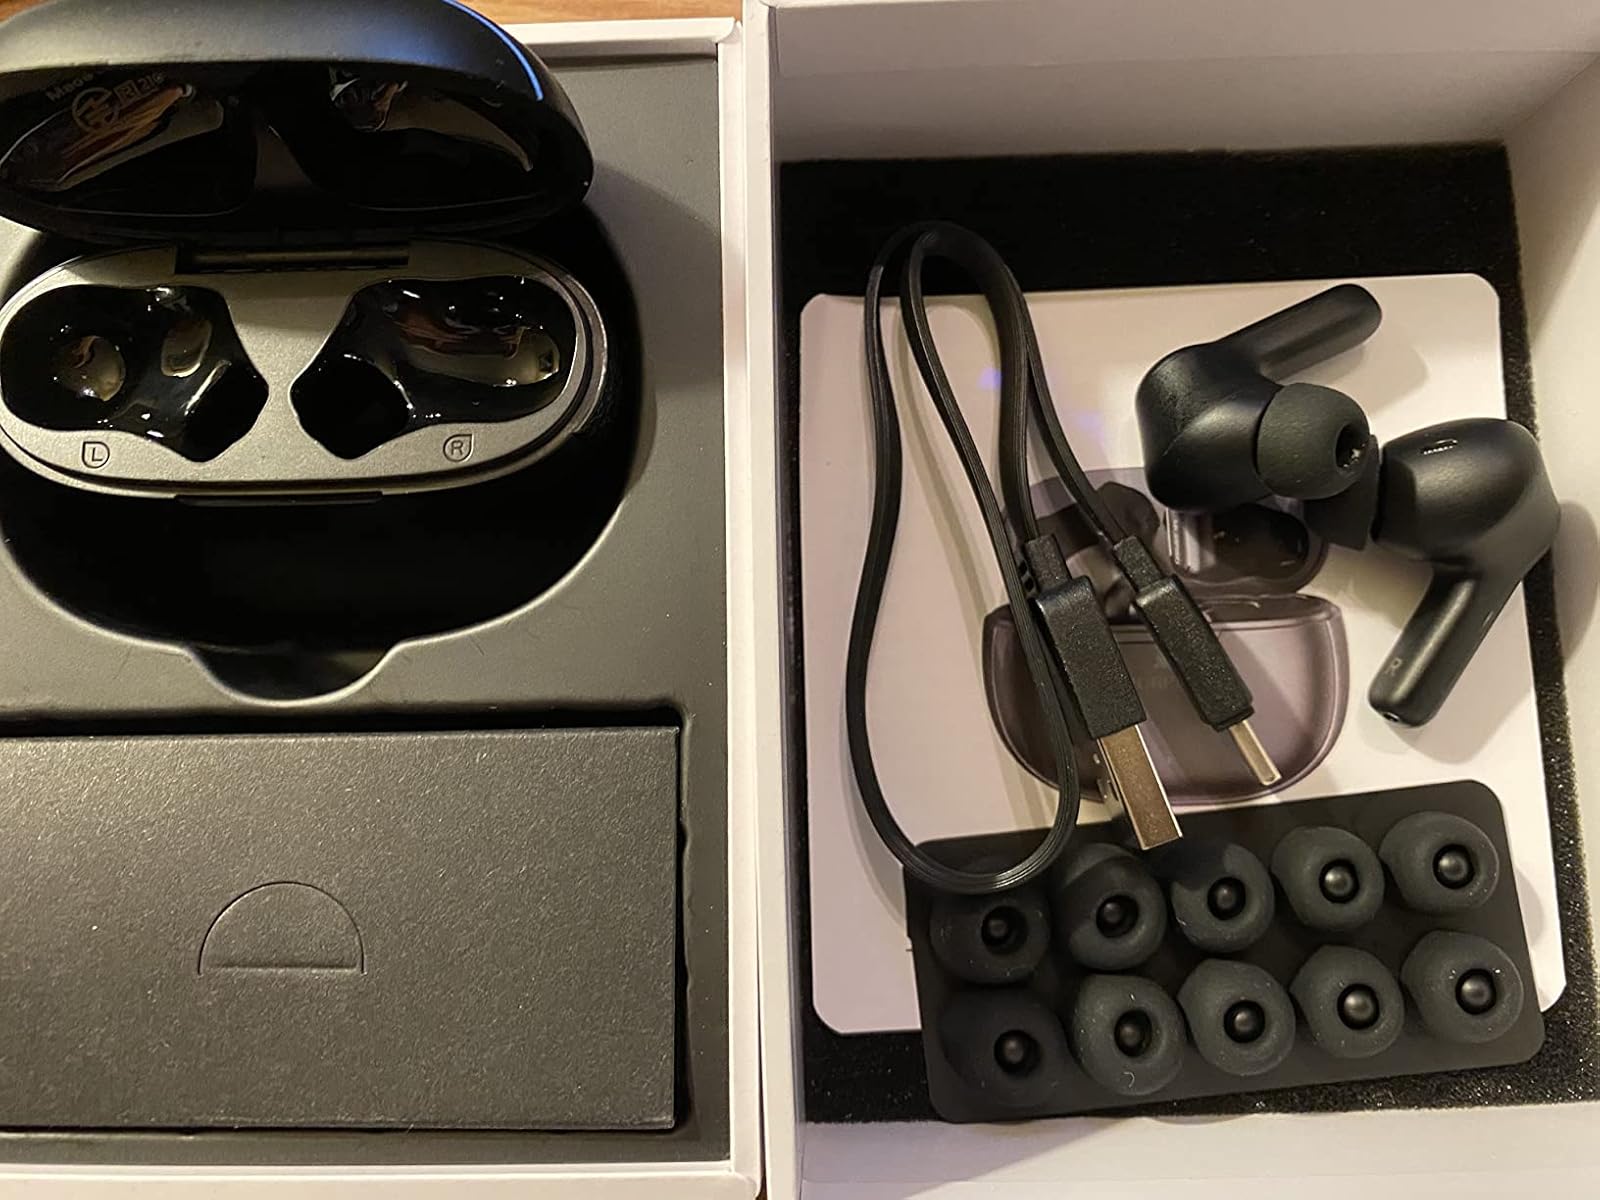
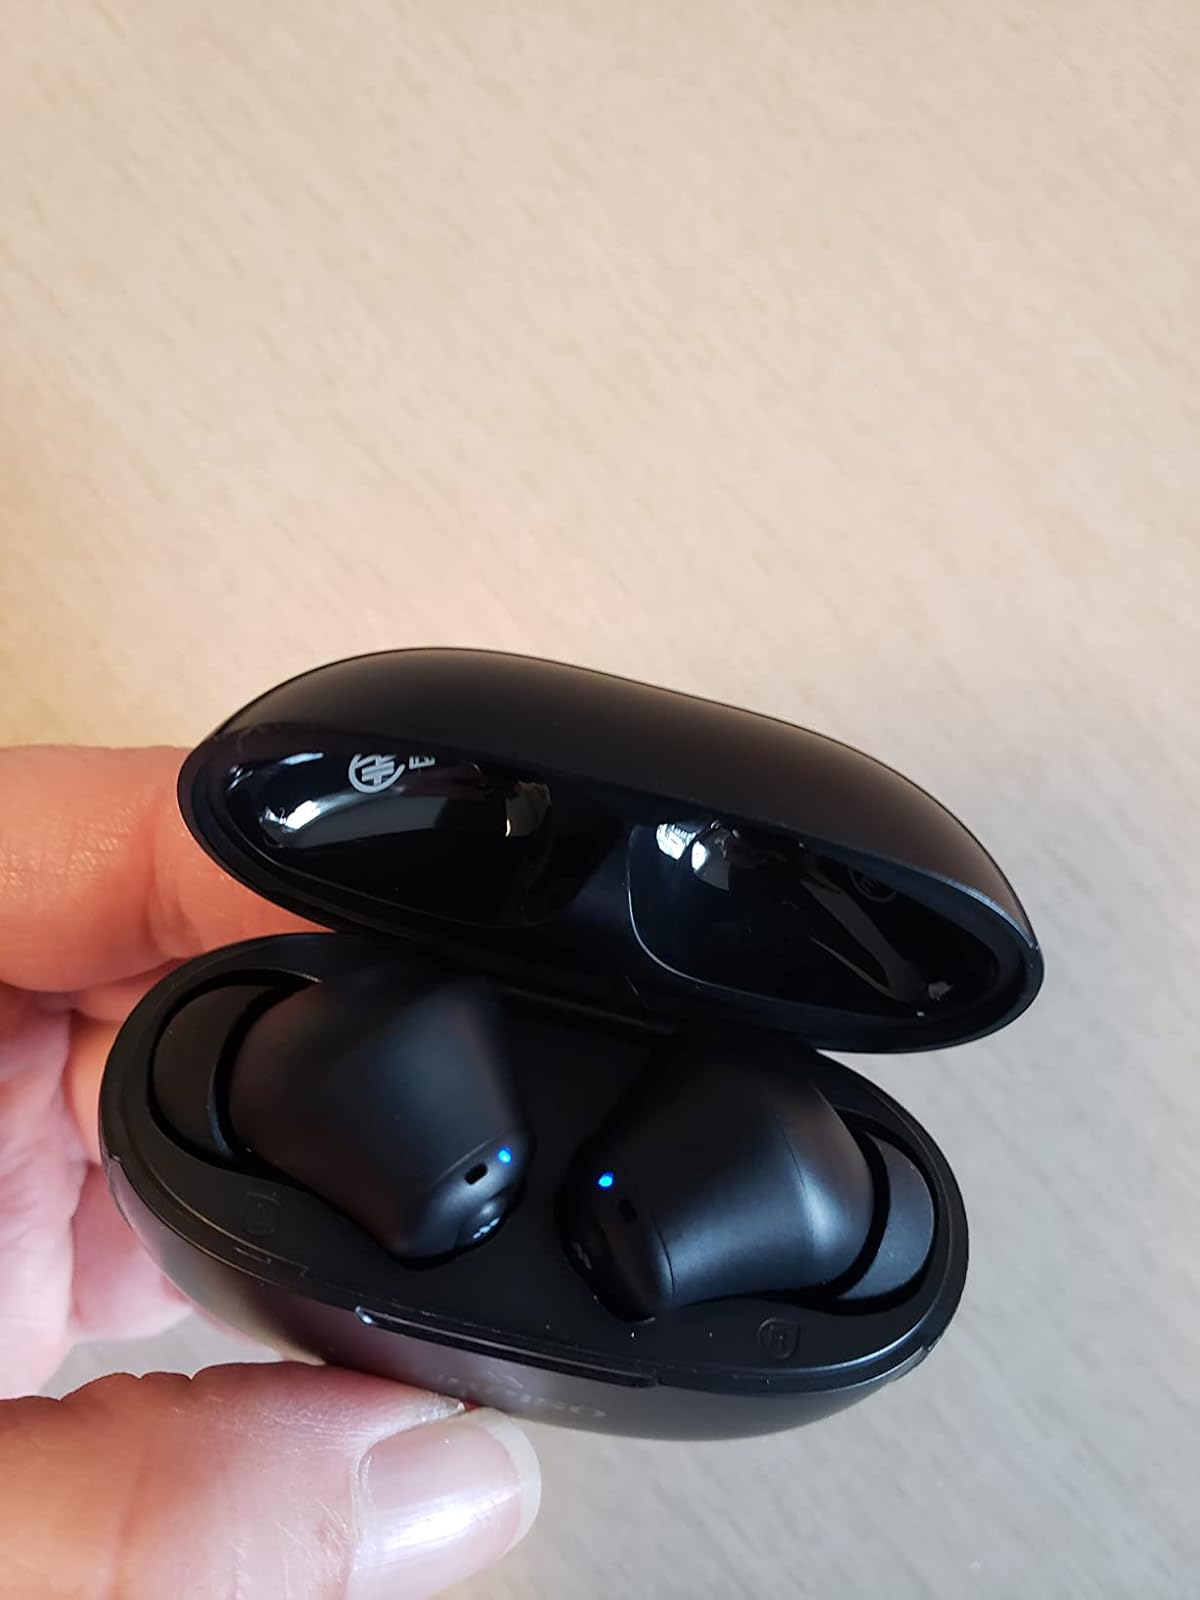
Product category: earbuds
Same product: yes